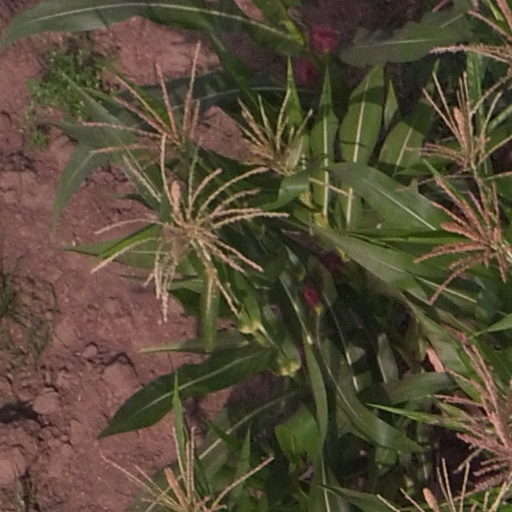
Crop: maize; corn